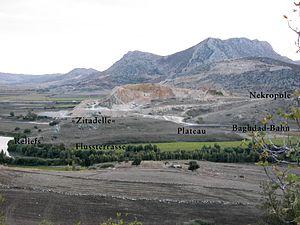
Sirkeli Höyük est un site archéologique de Turquie, correspondant à une ancienne cité hittite, localisé dans la province d'Adana, 40 kilomètres à l'est d'Adana près de la rivière Ceyhan. Il fait l'objet de fouilles entre des équipes turques, allemandes et suisses.